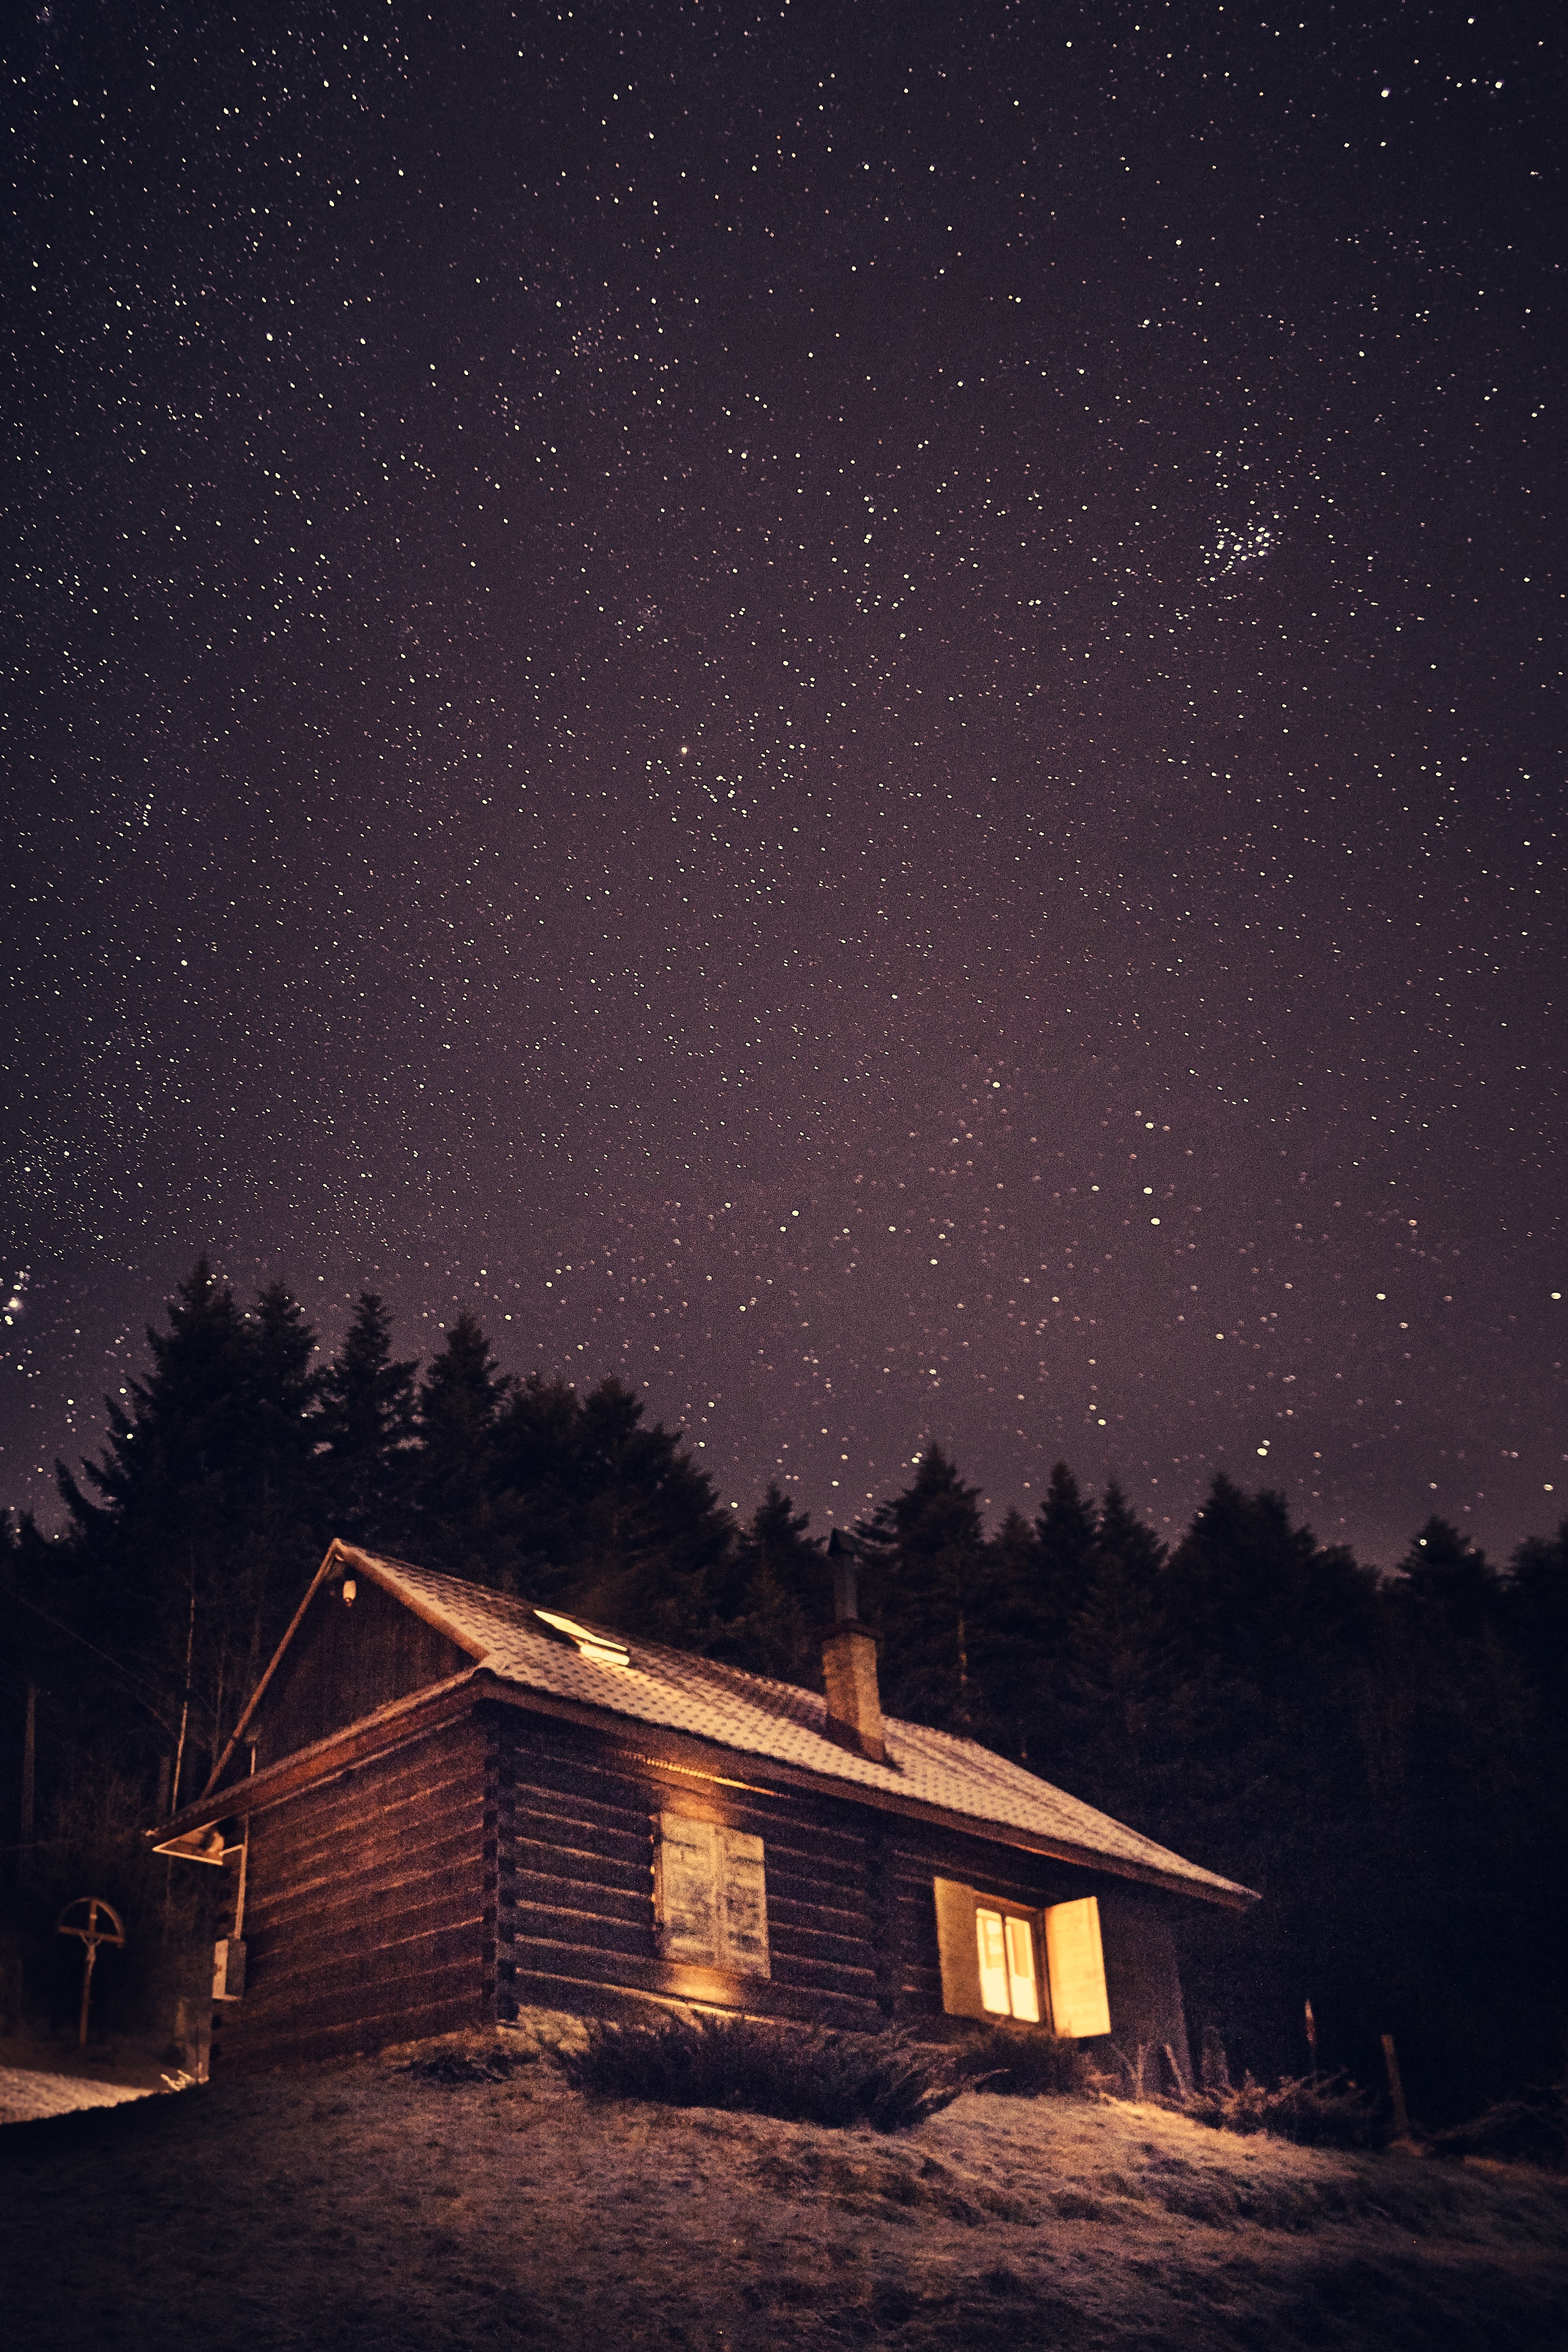
sky, night, star, atmosphere, darkness, moonlight, astronomy, midnight, astronomical object